Question: Please indicate a possible affordance area of the motorcycle that can be used for sitting
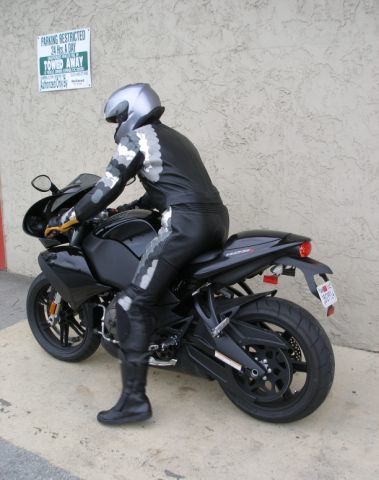
Answer: [141, 223.5, 256, 275.5]